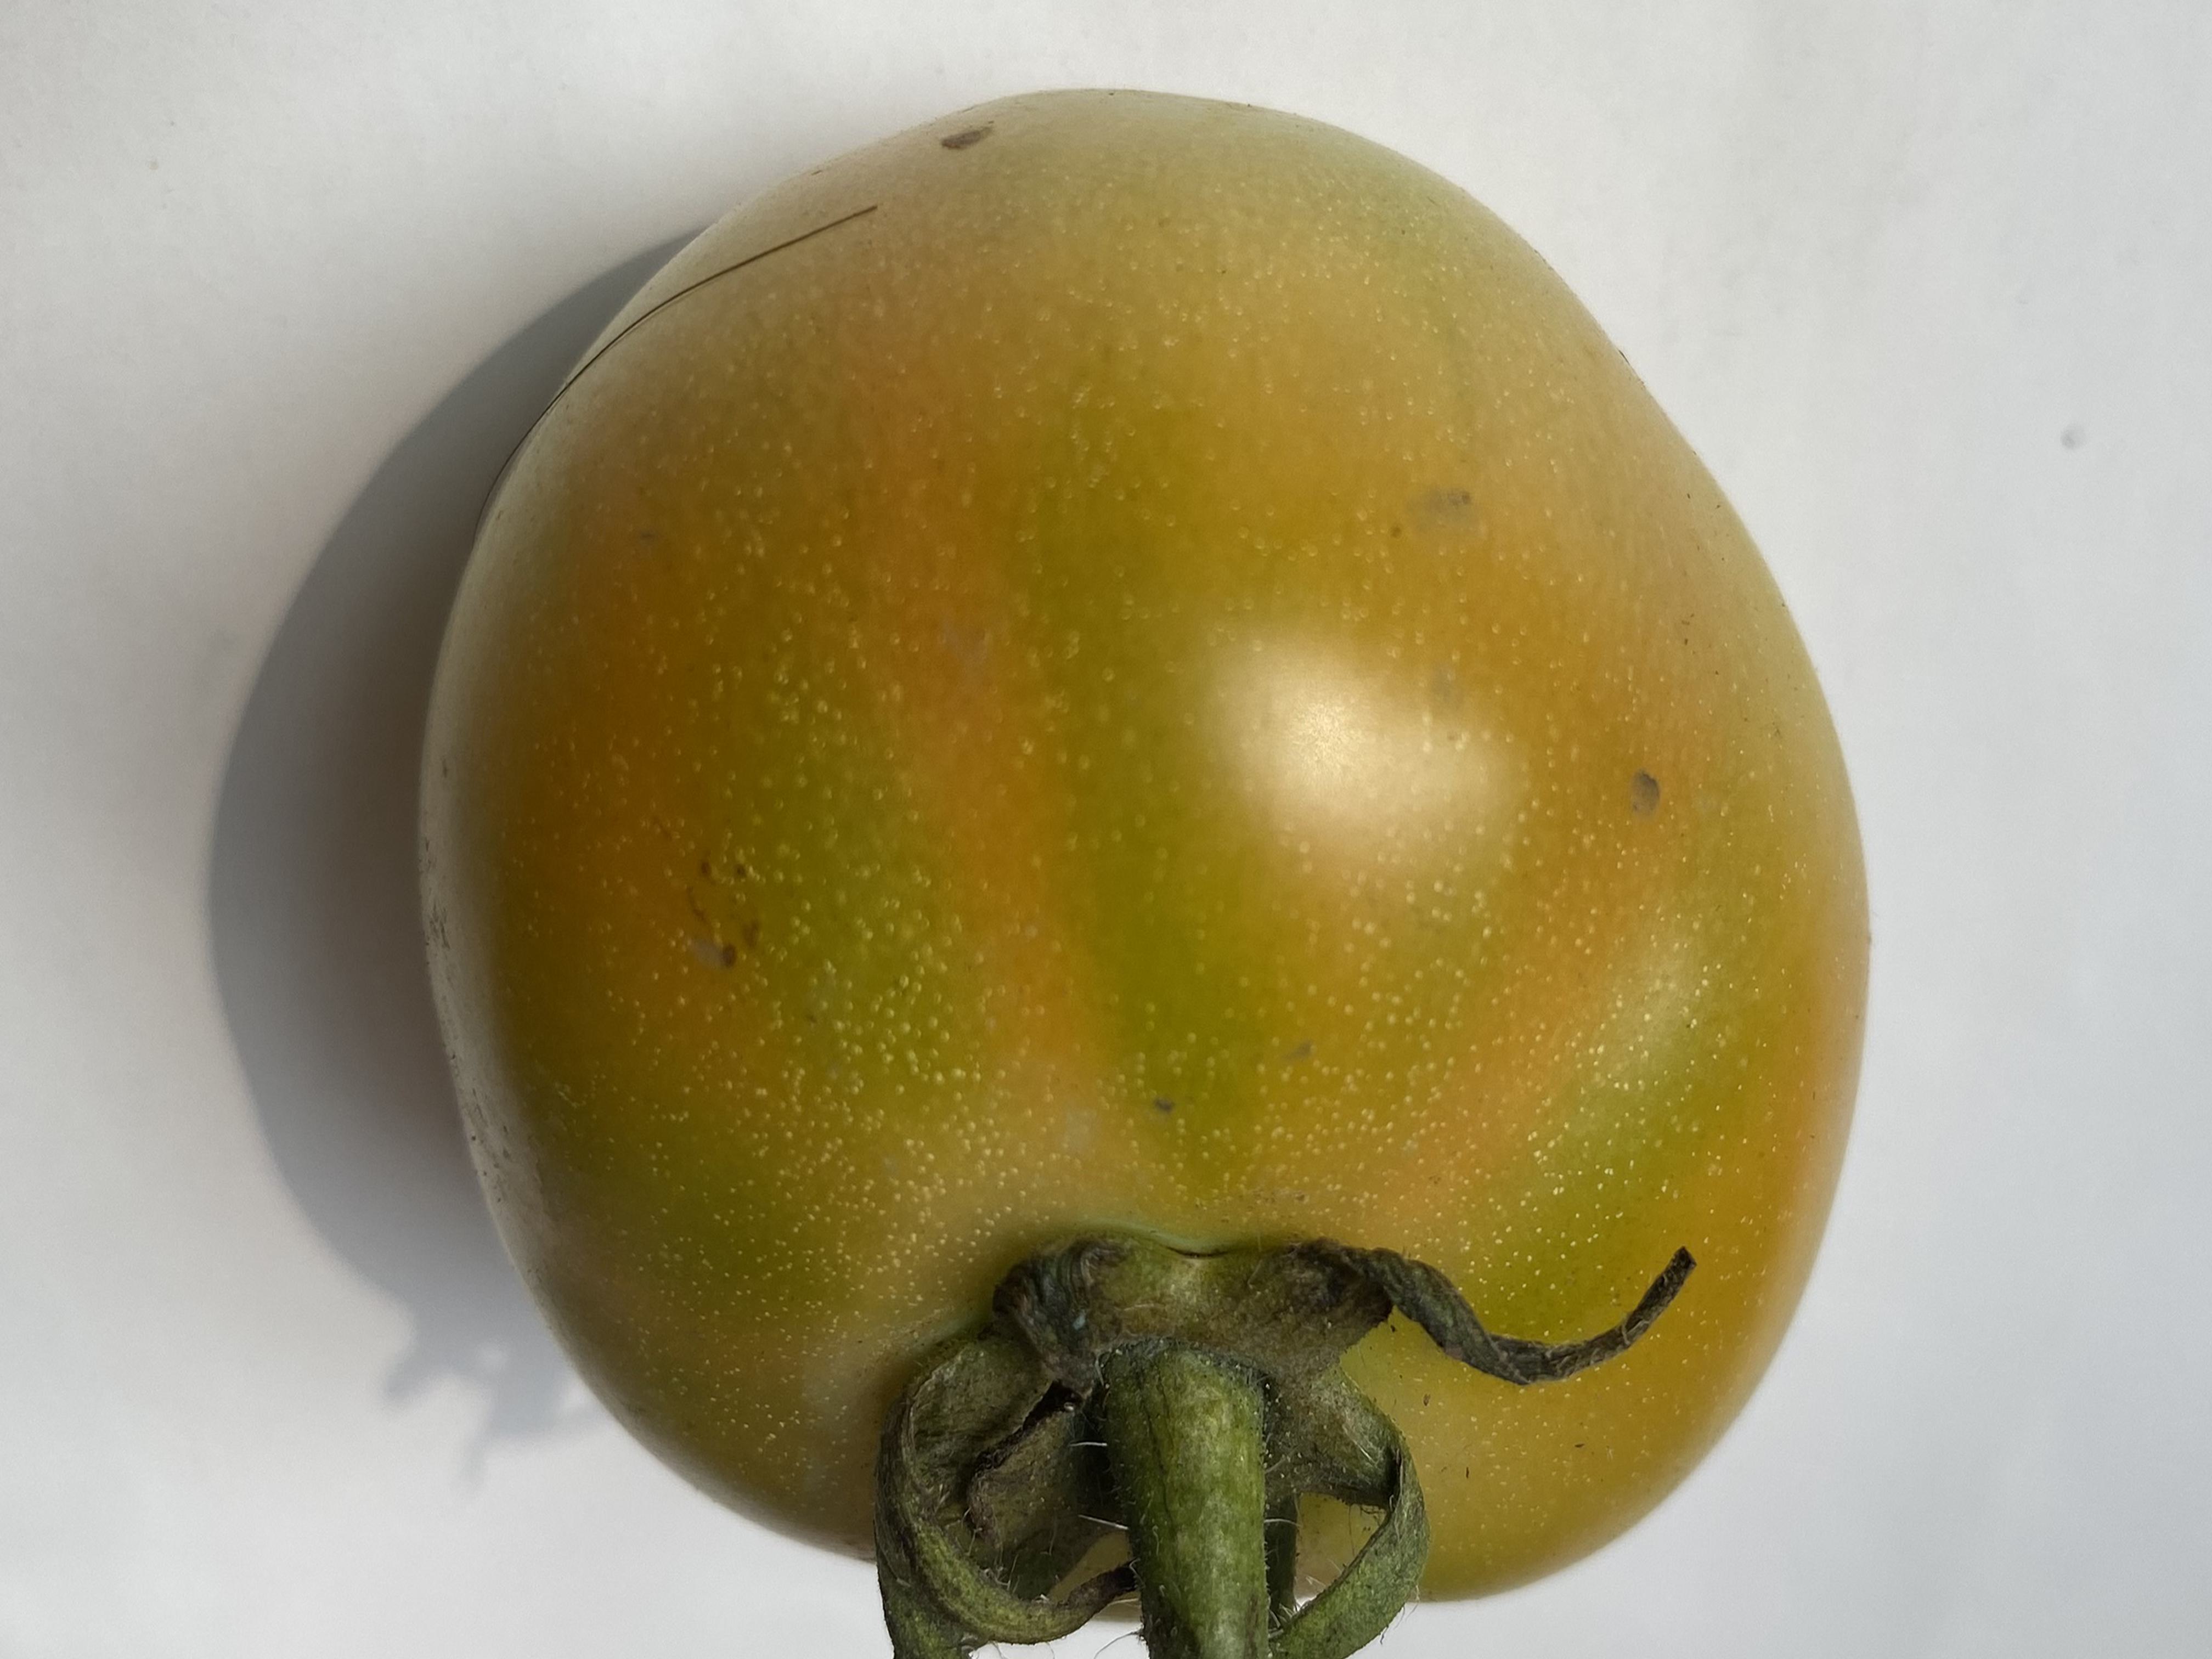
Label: Fresh